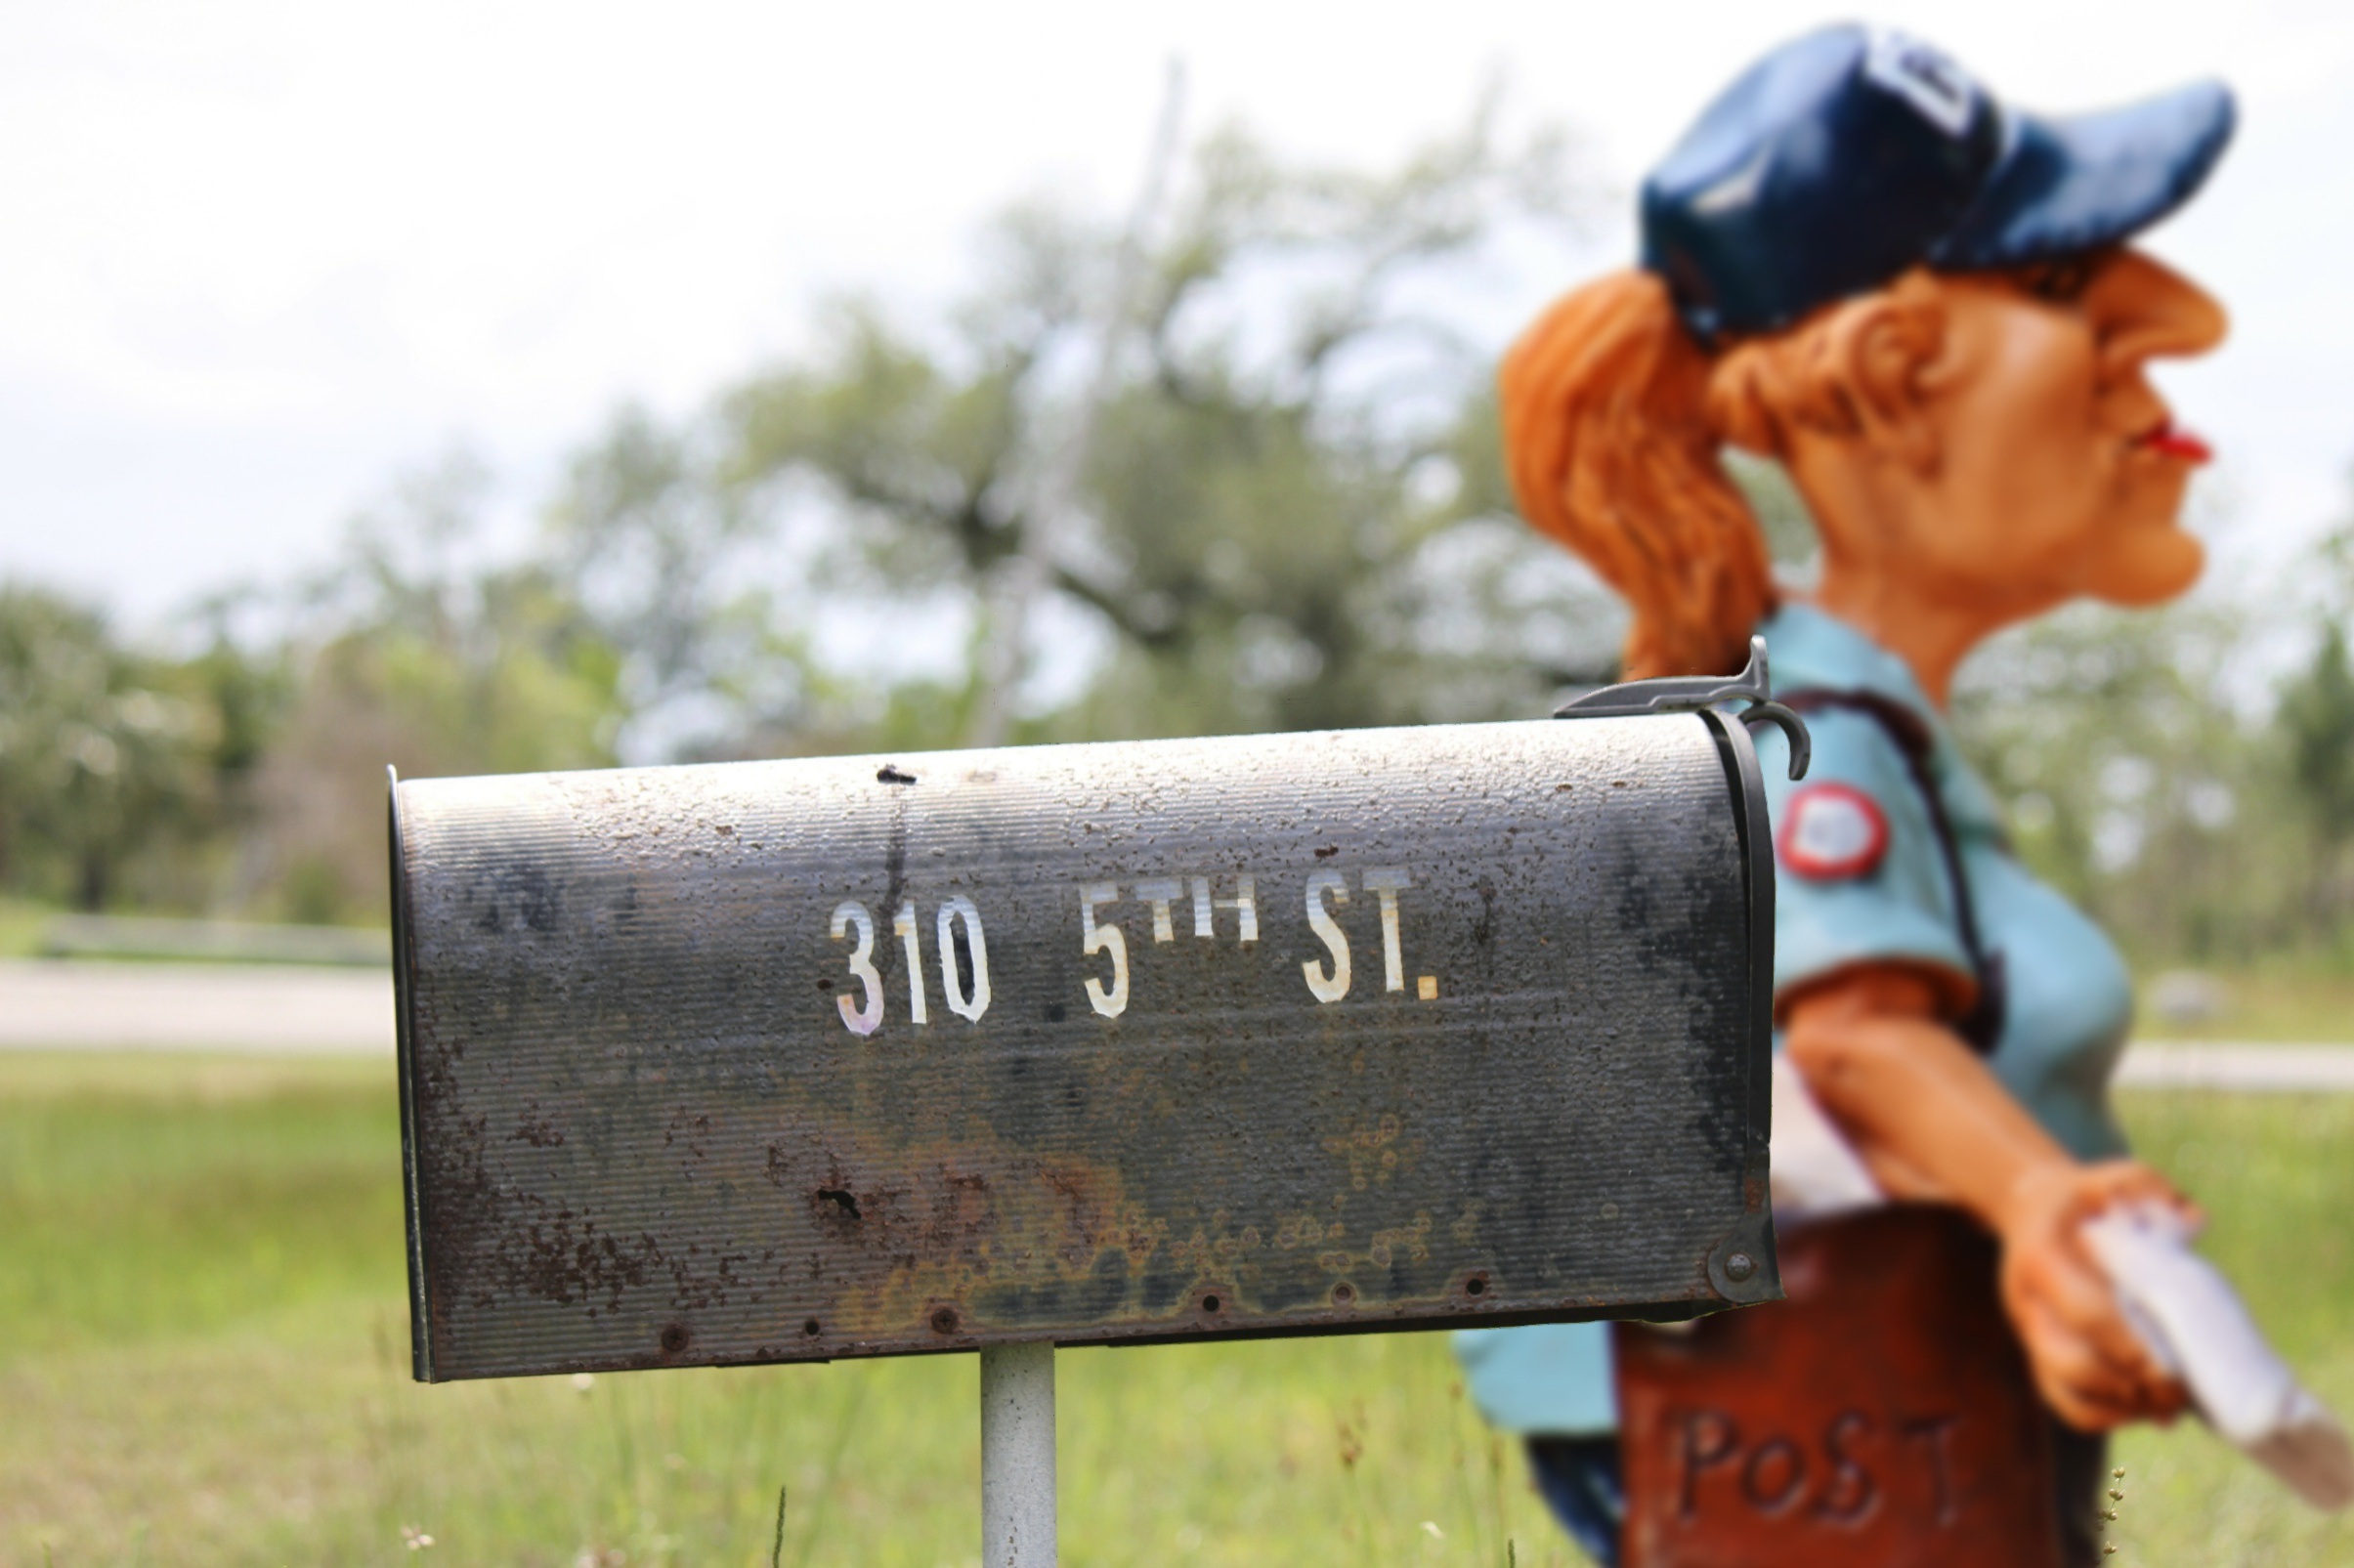
tree, grass, post, old, metal, communication, box, mailbox, letters, leave, photo montage, send, letter boxes, post mail box, throw in, postman, post einwurf, mailwoman